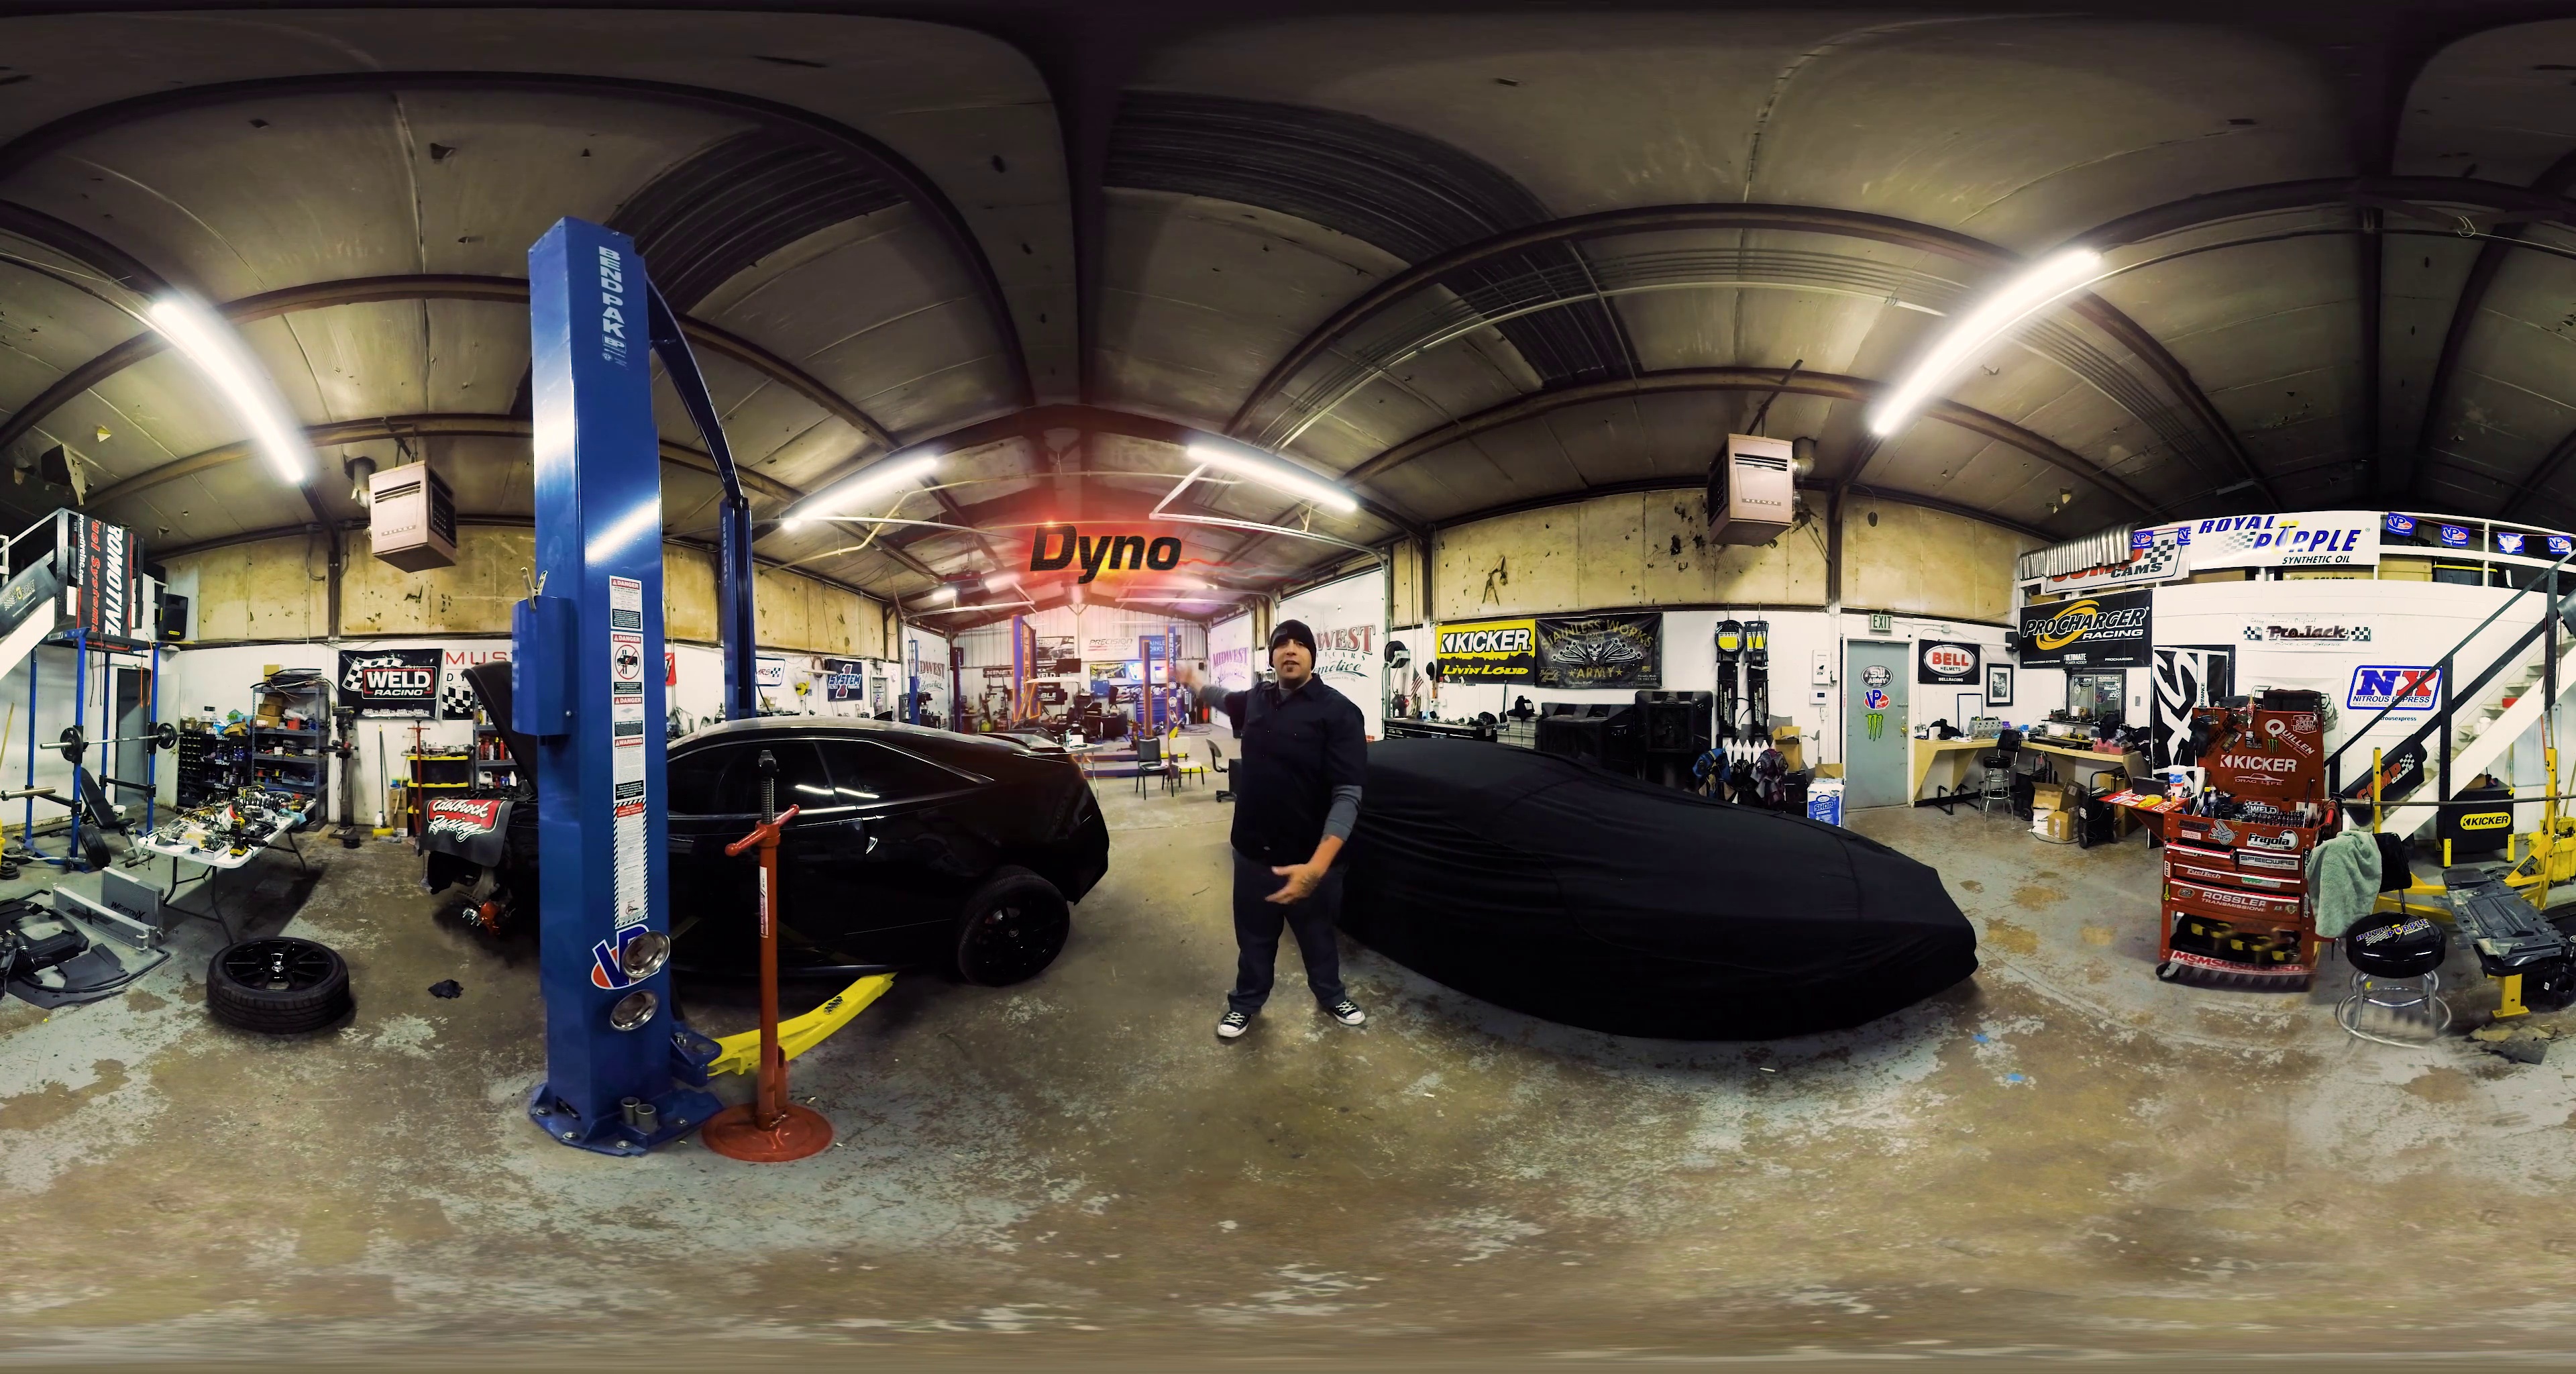
Referred object: the black car next to the blue lift

Referred object: Walk forward to the man standing directly ahead

Referred object: the covered car opposite the black car